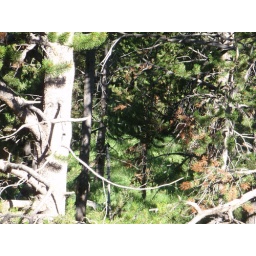
hard to see, but a black bear in the trees